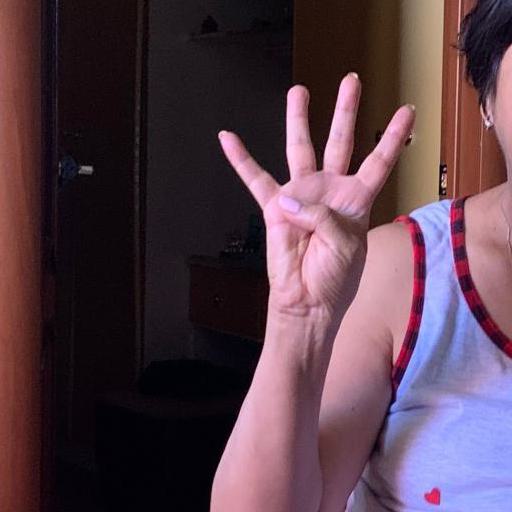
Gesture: four